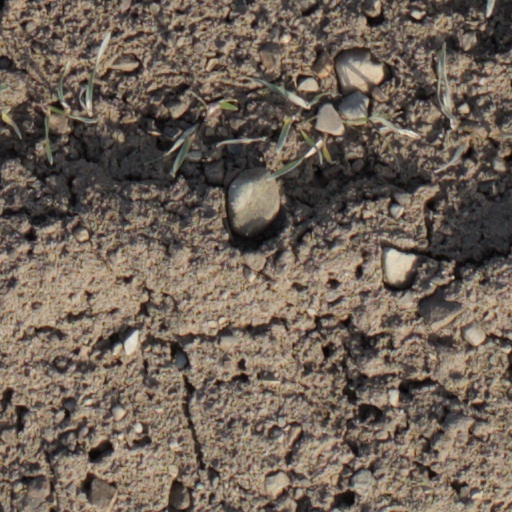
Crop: wheat